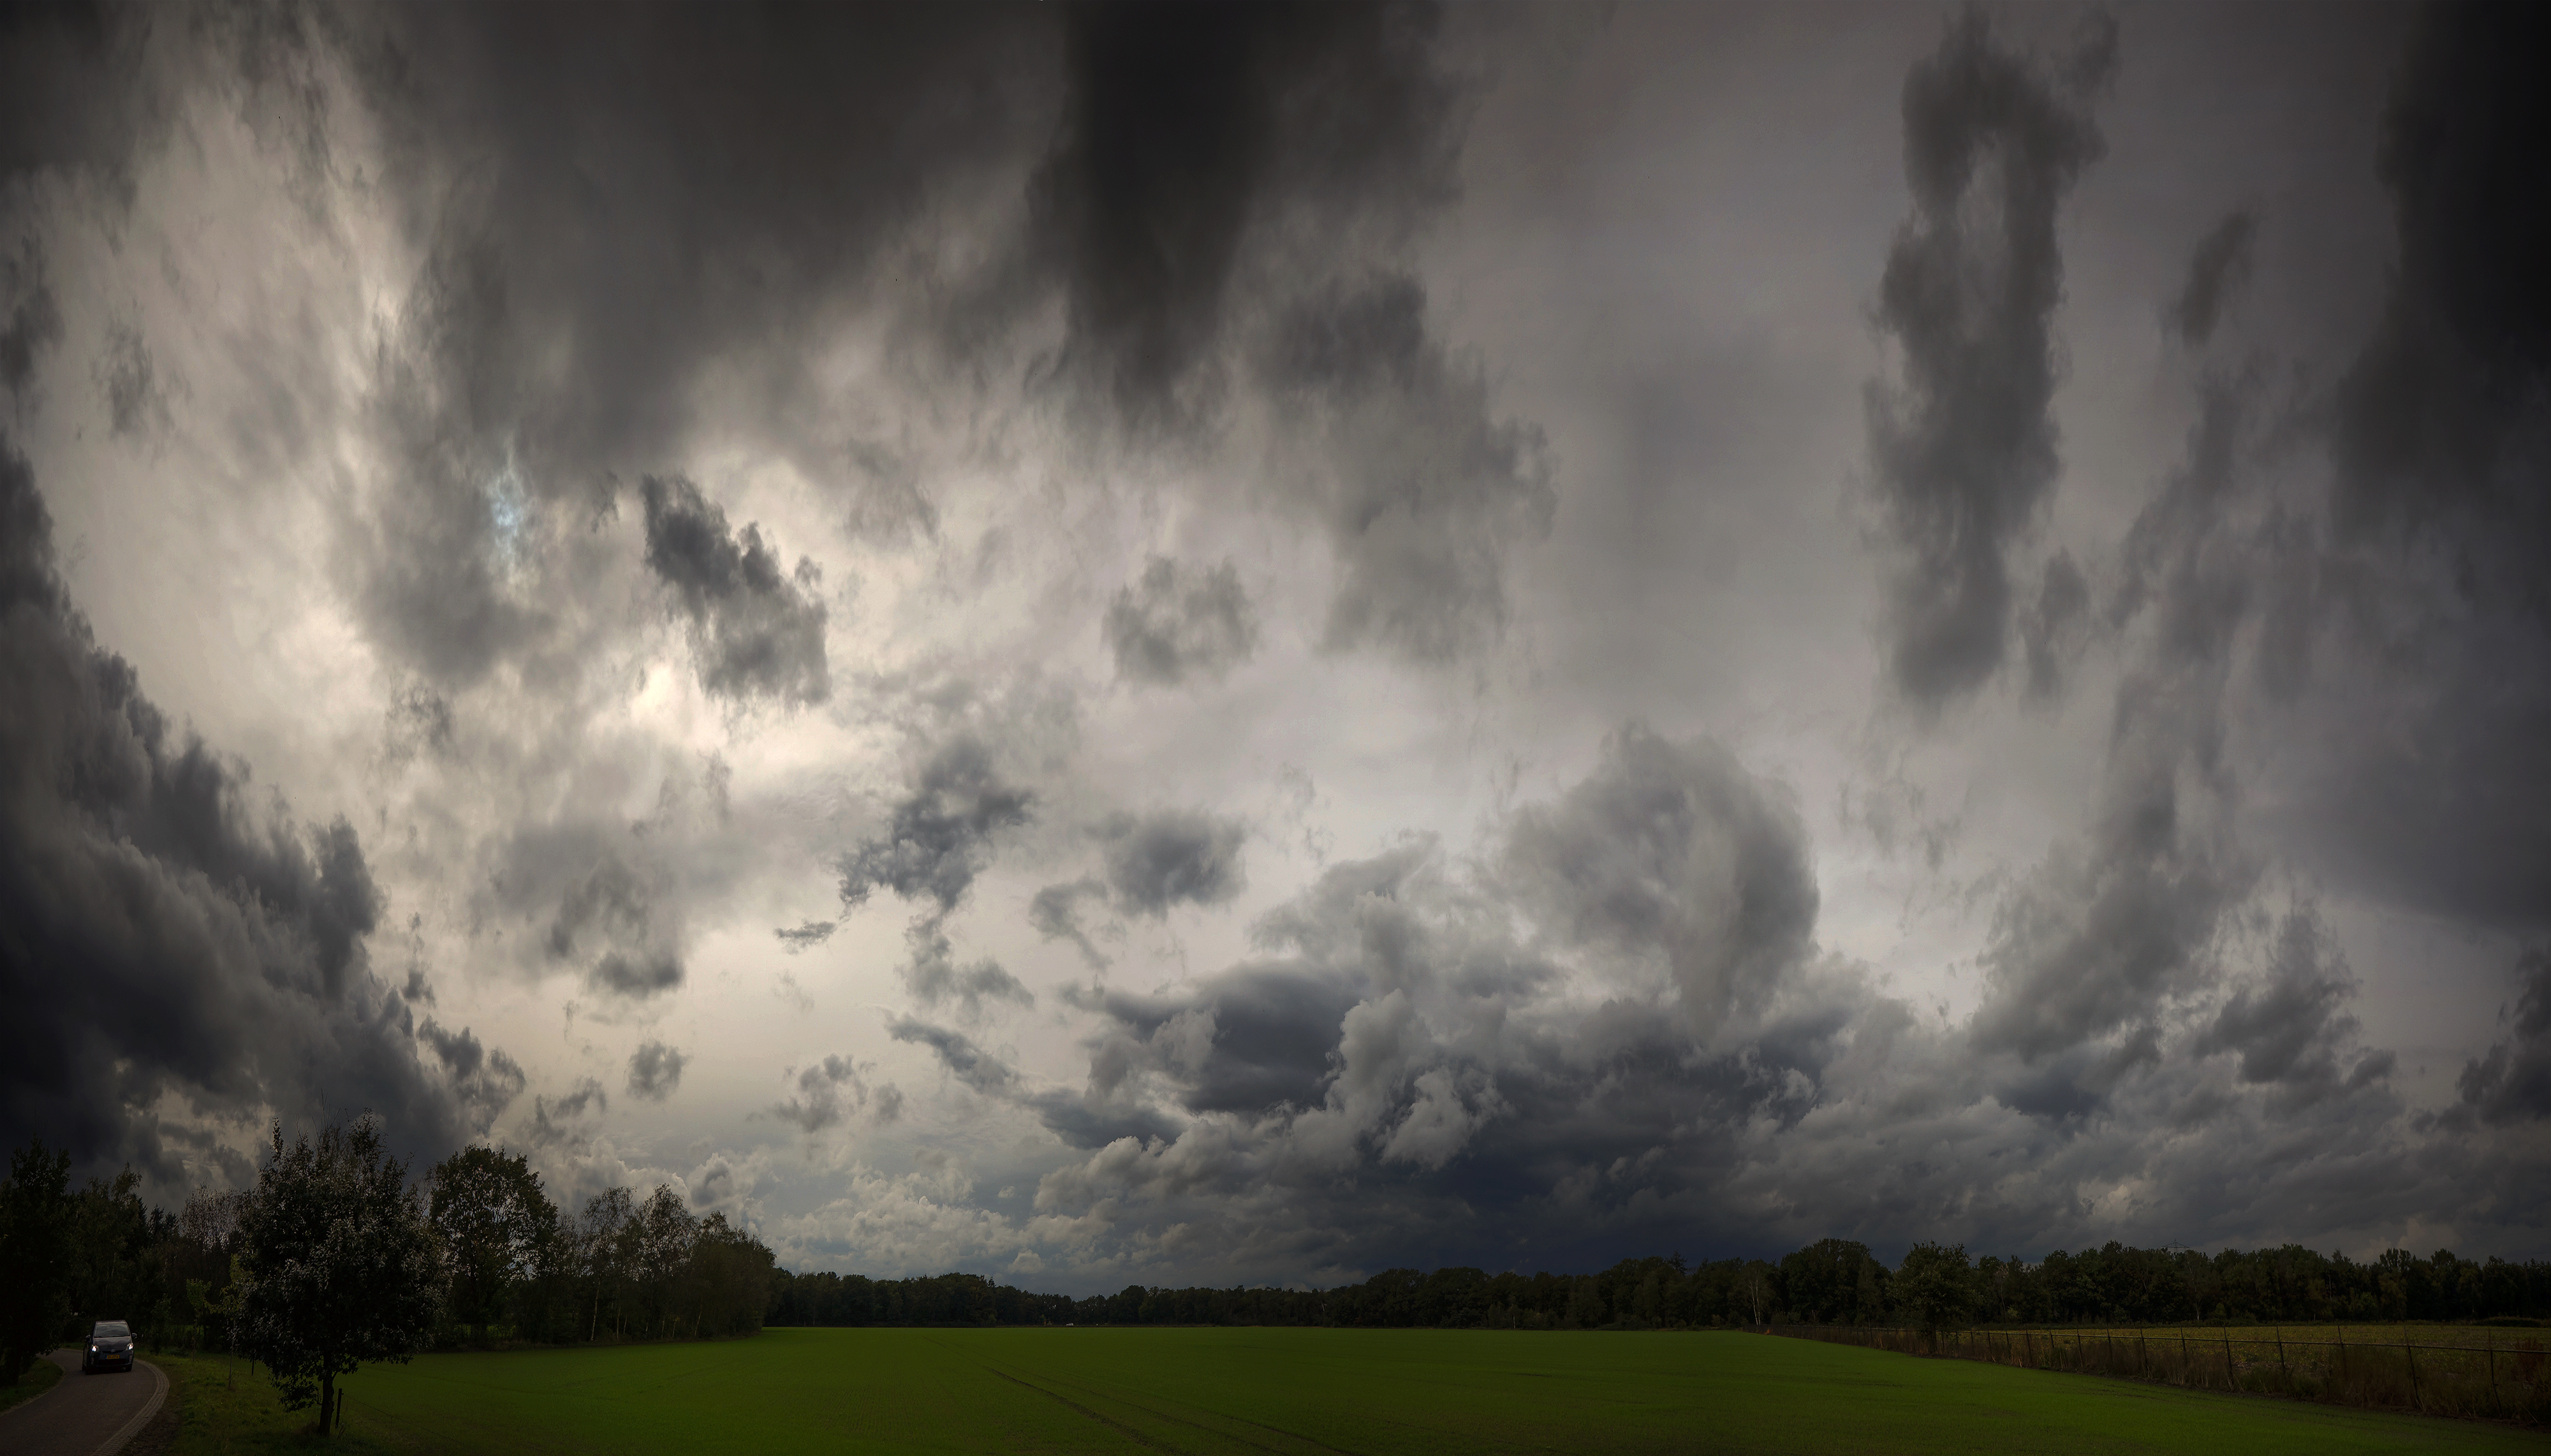
bad, weather, sky, gray, clouds